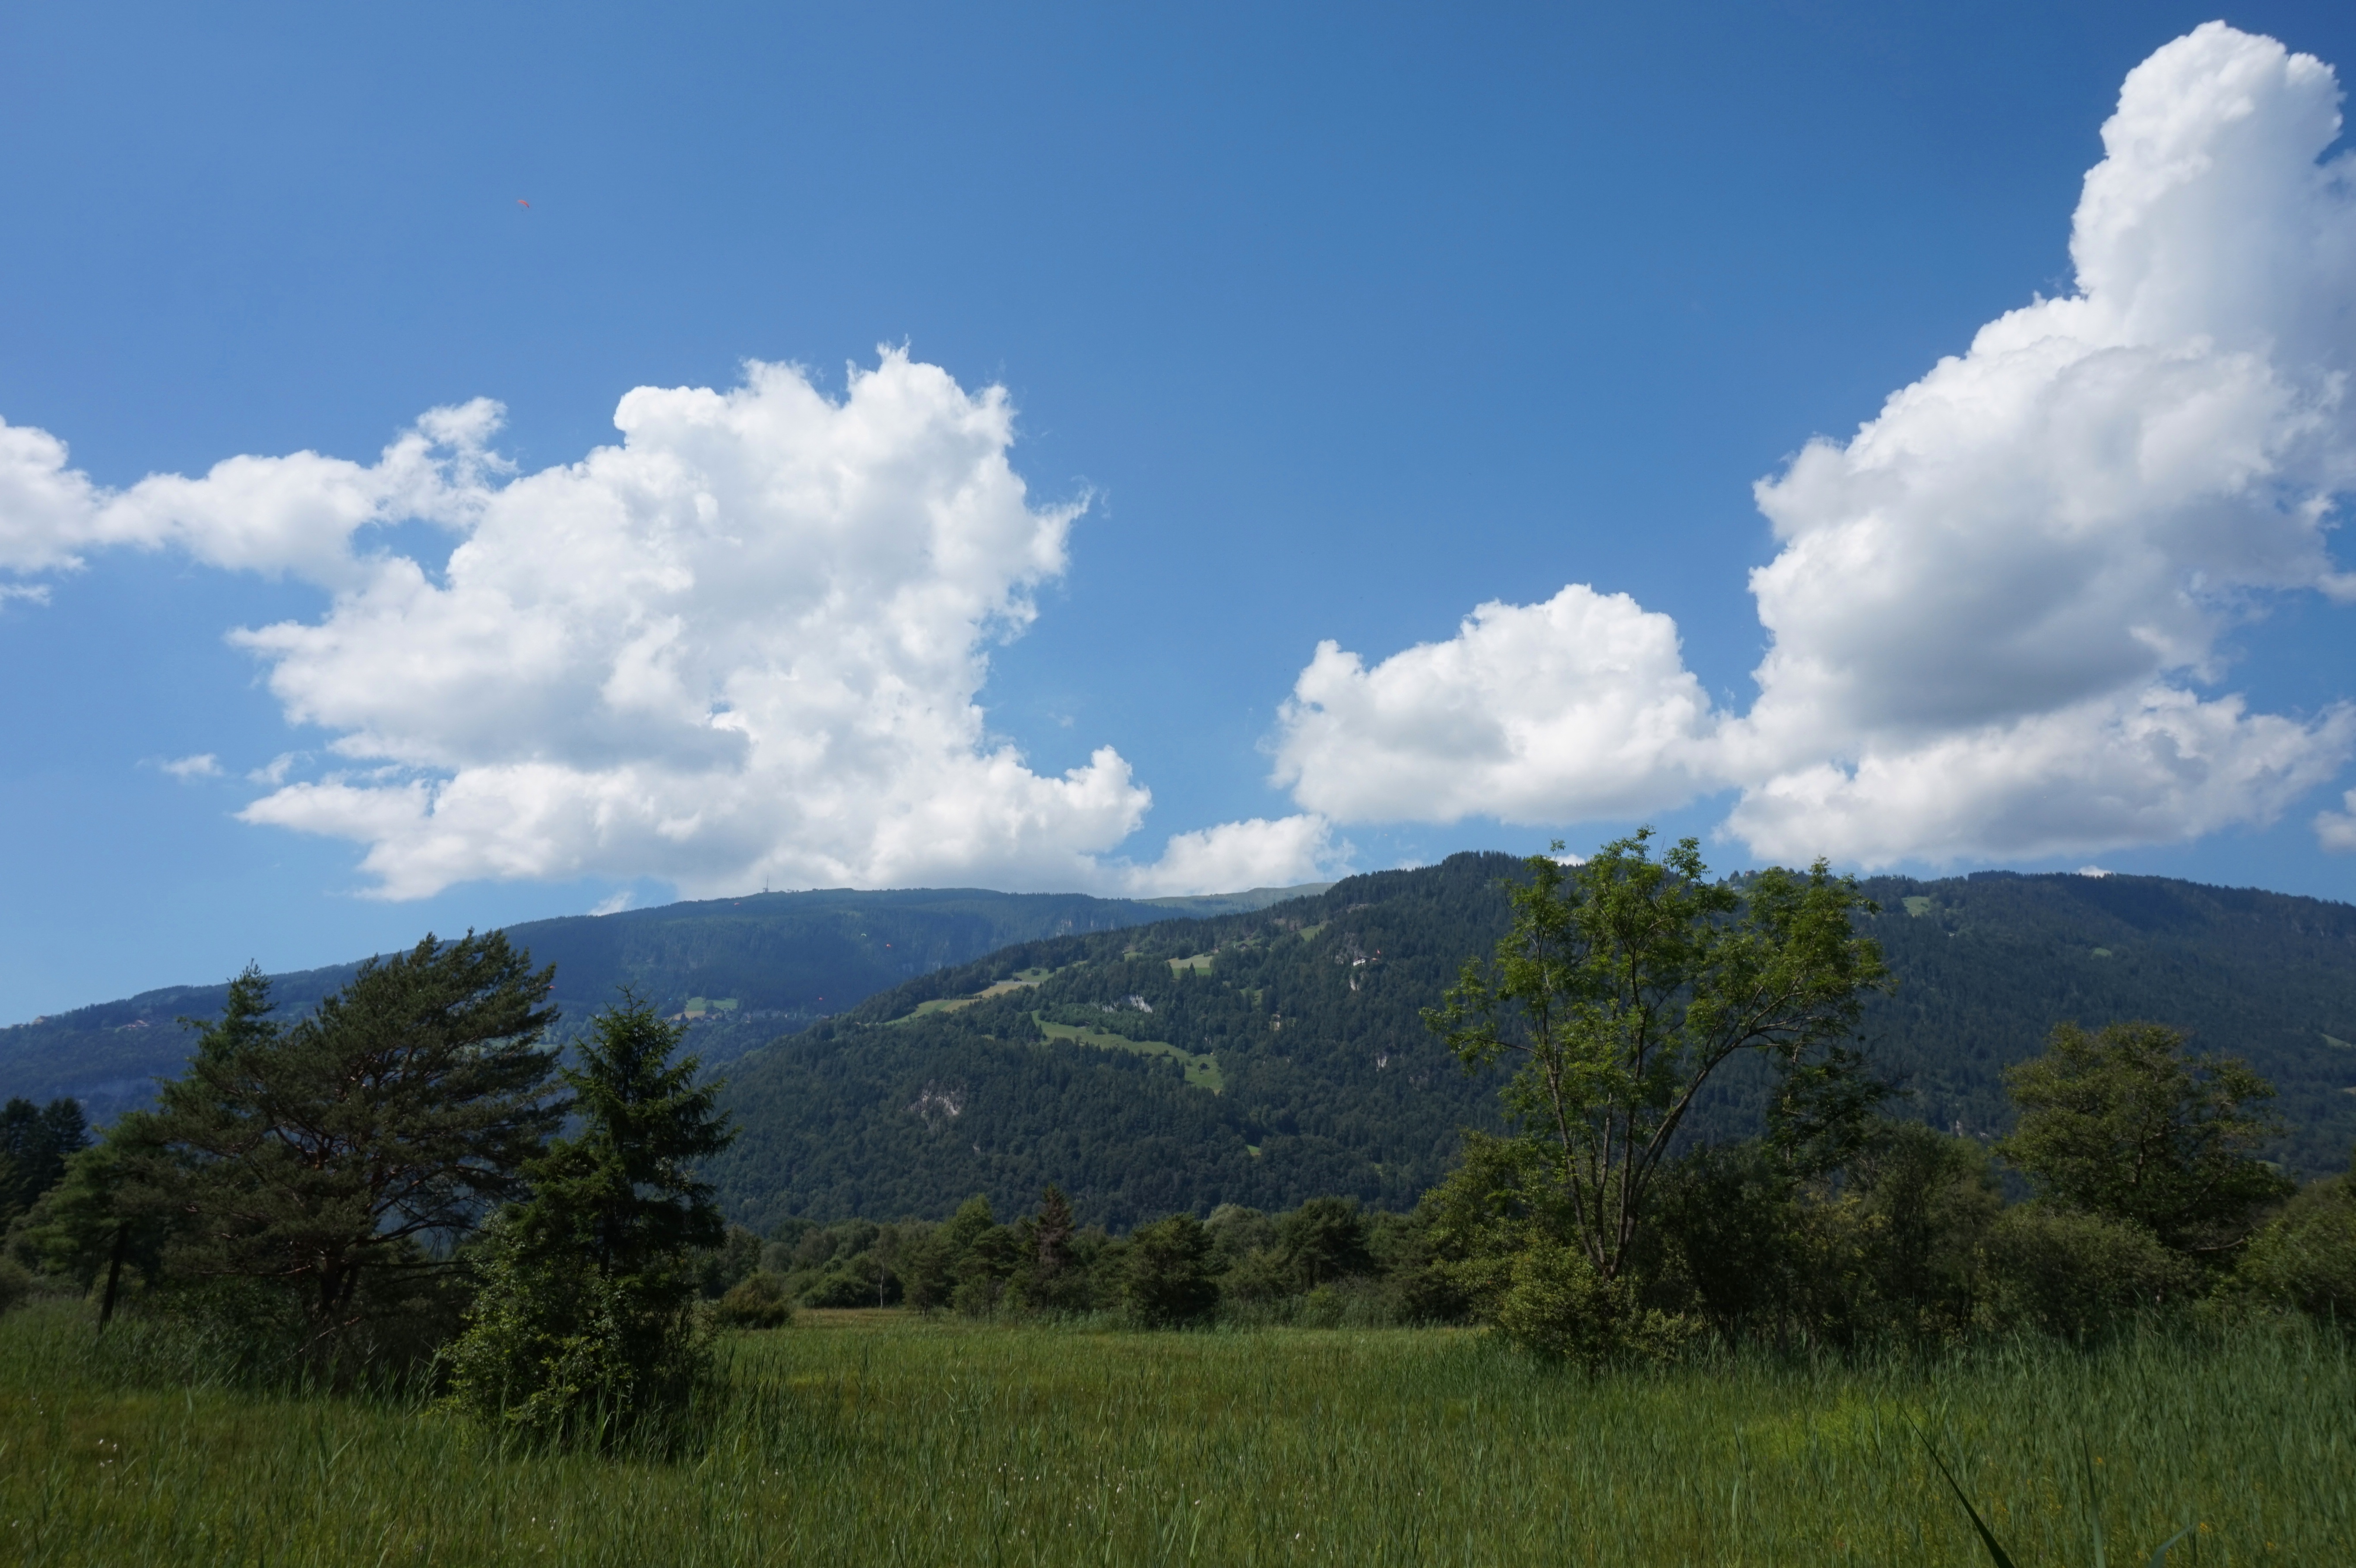
landscape, nature, forest, grass, wilderness, mountain, cloud, sky, sun, field, meadow, prairie, hill, mountain range, summer, idyllic, pasture, cumulus, alpine, ridge, plain, clouds, holidays, mountains, grassland, plateau, switzerland, fell, habitat, ecosystem, recovery, rural area, nature reserve, interlaken, meteorological phenomenon, natural environment, geographical feature, mountainous landforms